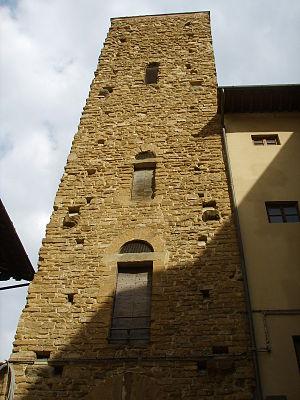
L'Arte dei Maestri di Pietra e Legname est une corporation des arts et métiers de la ville de Florence, l'un des arts mineurs des Arti di Firenze qui y œuvraient avant et pendant la Renaissance italienne. Elle reprenait les professions liées à l'édification de bâtiments travaillant la pierre et le bois : architetti, muratori, capimastri, ... et de l'arte della scagliola : celle du stuc et de l'imitation du marbre et de ses veinures colorées.